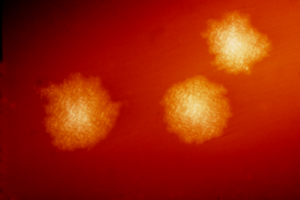
Le microbiote est l'ensemble des micro-organismes — bactéries, microchampignons, protistes — vivant dans un environnement spécifique chez un hôte ou une matière.